Are Grongstad

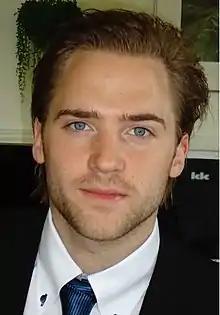
Are Grongstad

Are Kristoffer Grongstad (born April 9, 1988 in Namsos Municipality, Norway) is a handball player. He chose to retire in 2011, age 23, when he decided to focus on his studies.